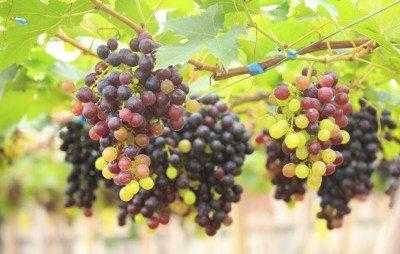
Label: Grapes